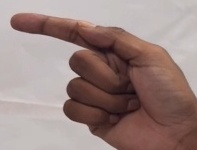
ASL sign: G